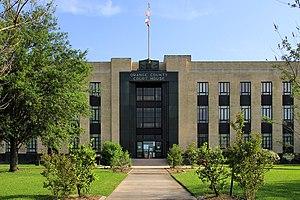
Le comté d'Orange, en anglais : Orange County, est un comté situé dans l'extrême est de l'État du Texas aux États-Unis, sur la frontière avec la Louisiane. Le siège du comté est Orange. Selon le recensement des États-Unis de 2010, sa population est de 81 837 habitants.